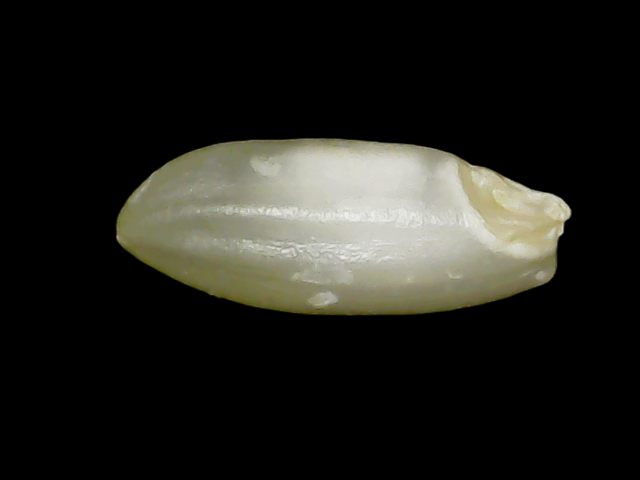
Rice variety: Binadhan10